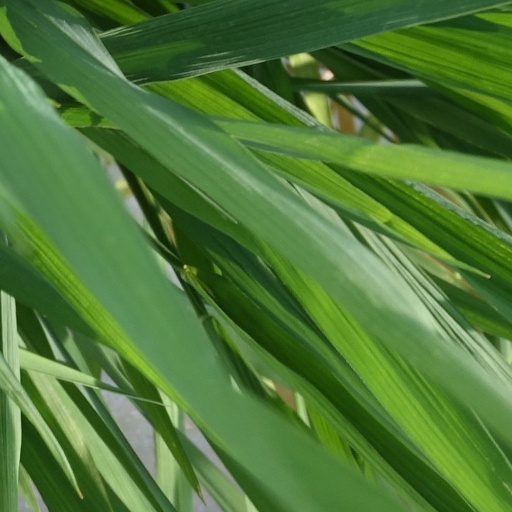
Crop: rice